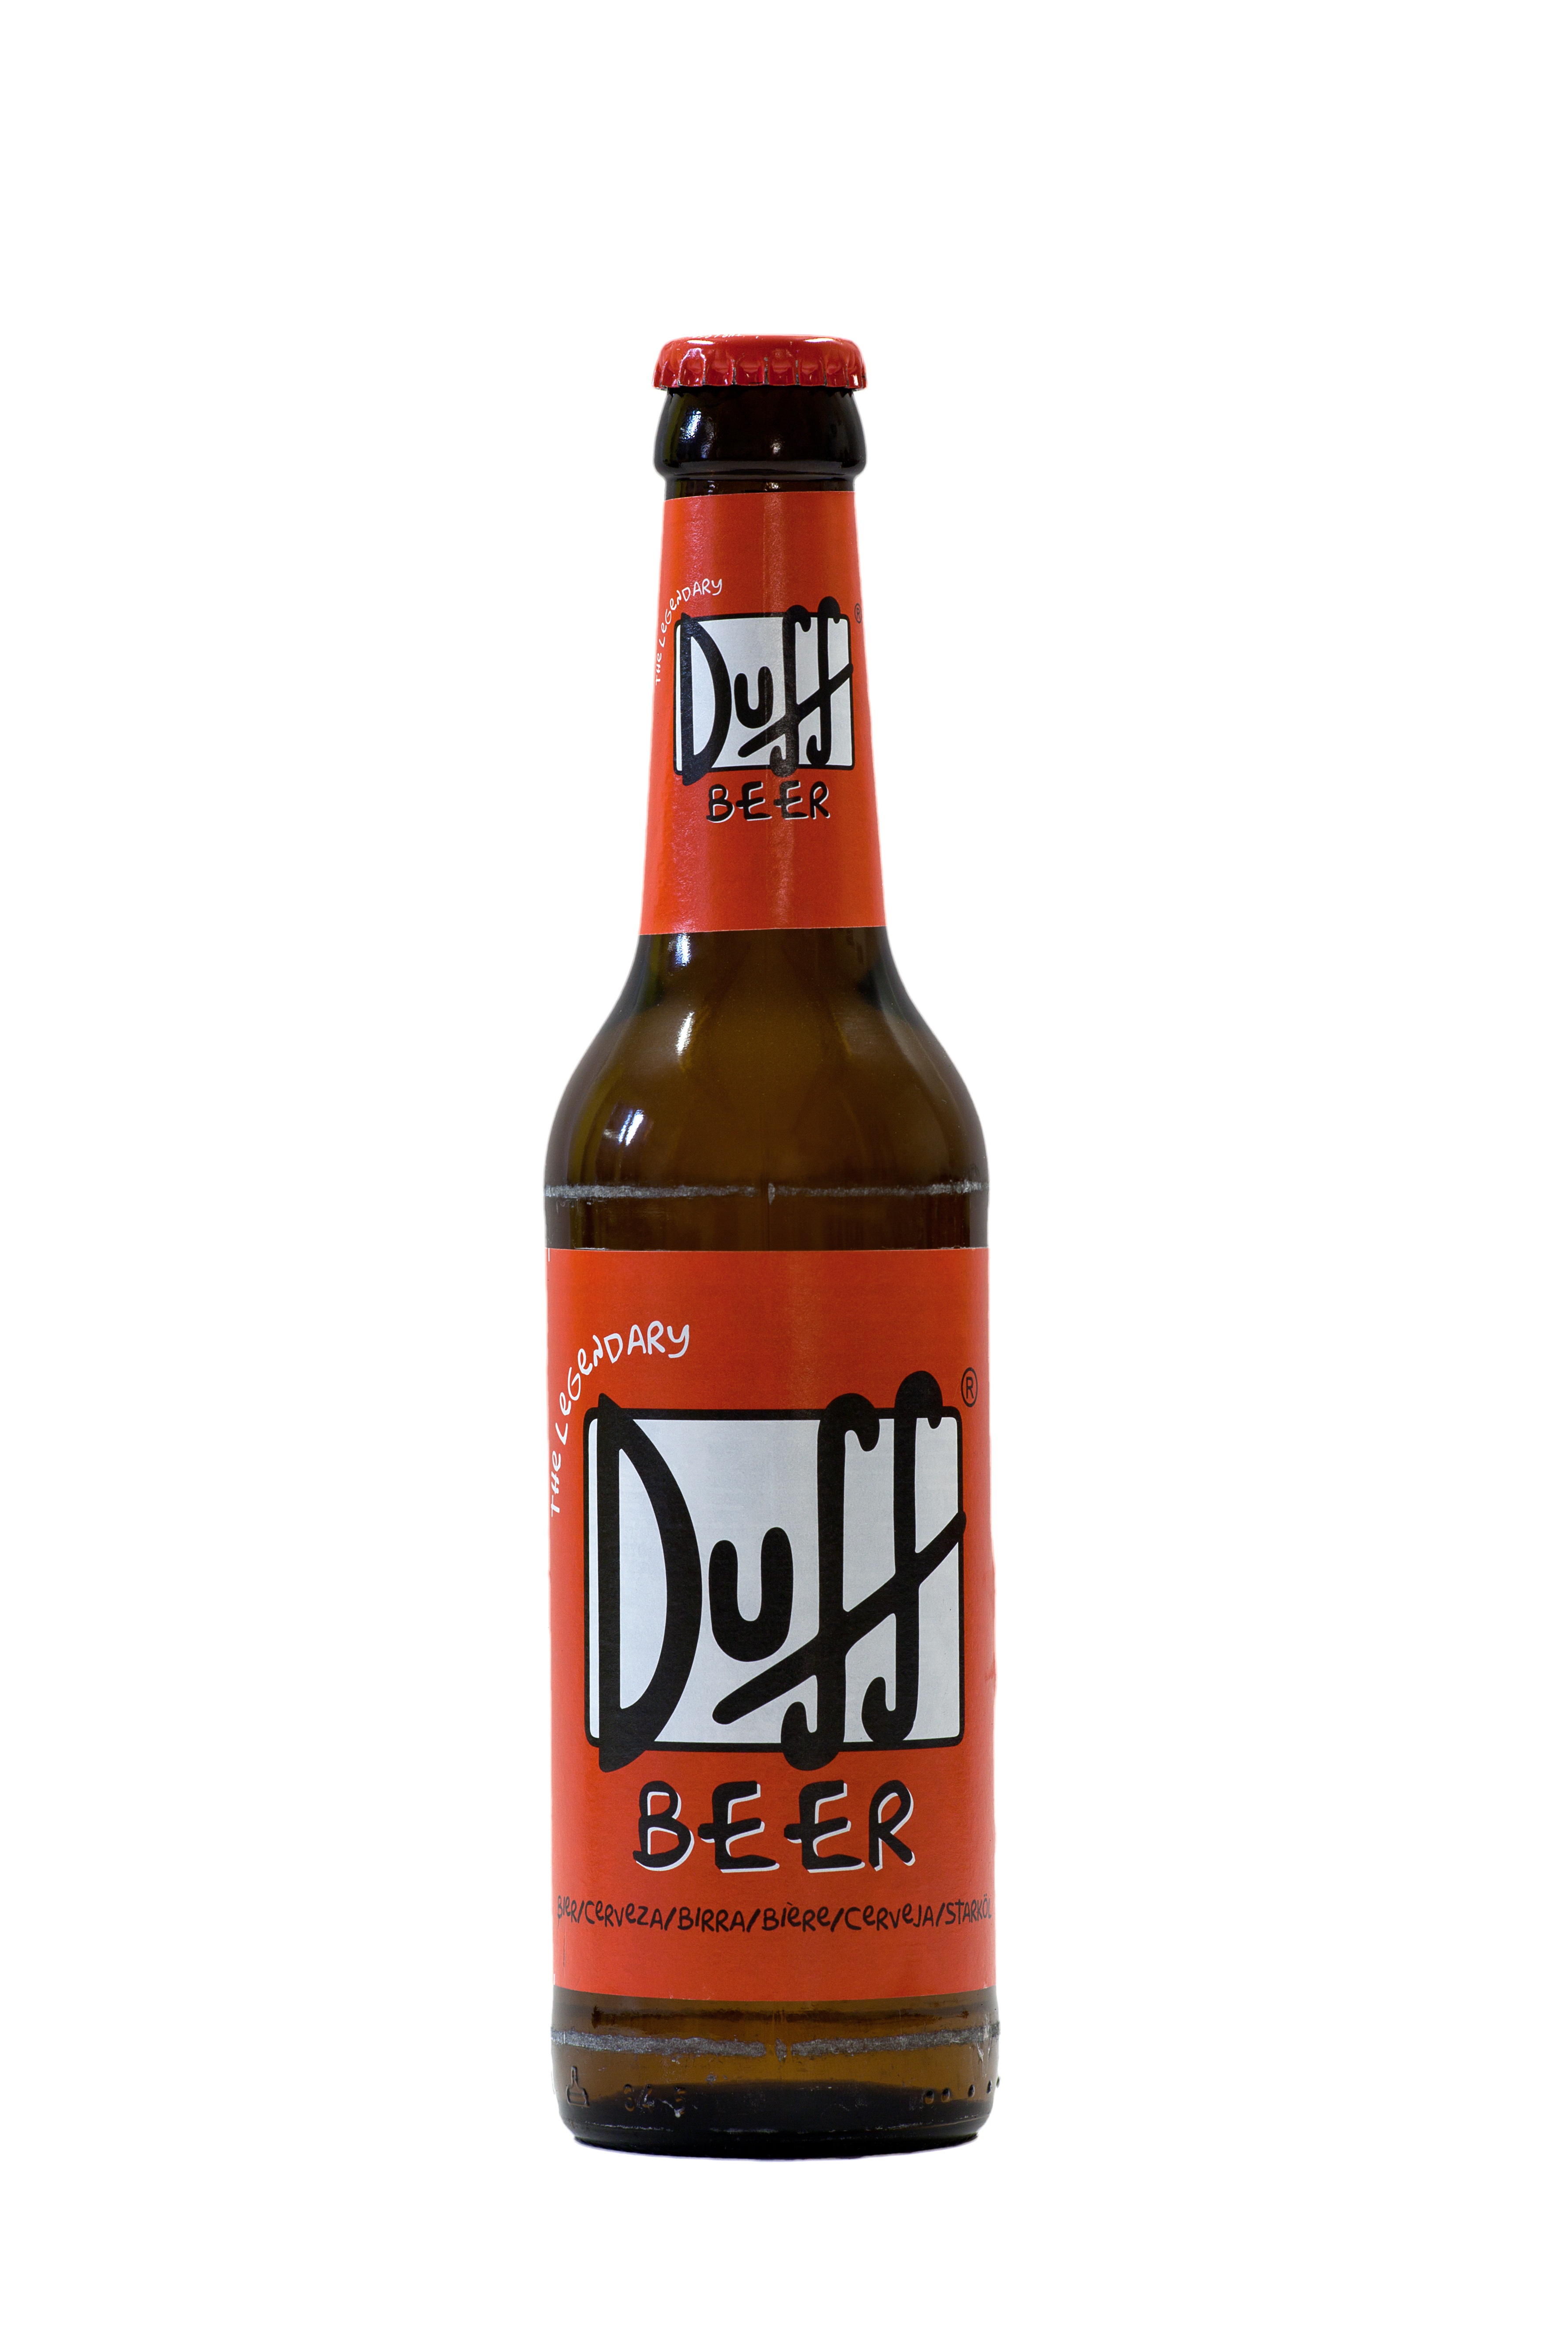
beverage, drink, bottle, beer, lager, duff, beer bottle, liqueur, simpsons, brew, dring